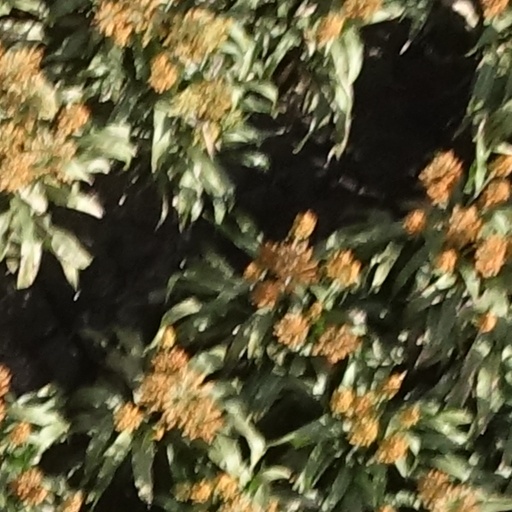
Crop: sorghum